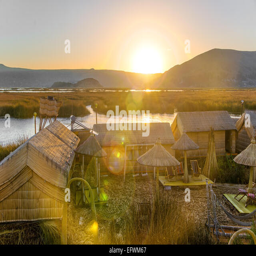
sunset with strong lens flare over the floating islands